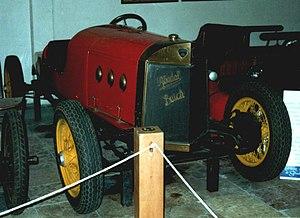
L'Abadal était un constructeur automobile espagnol, entre 1912 et 1913. Considéré comme une voiture de luxe rapide, avec un design similaire à celui de Hispano-Suiza. Il y avait deux modèles : le premier avait un moteur à quatre cylindres de 3104 cm3, et le second avait un moteur à six cylindres de 4521 cm3.